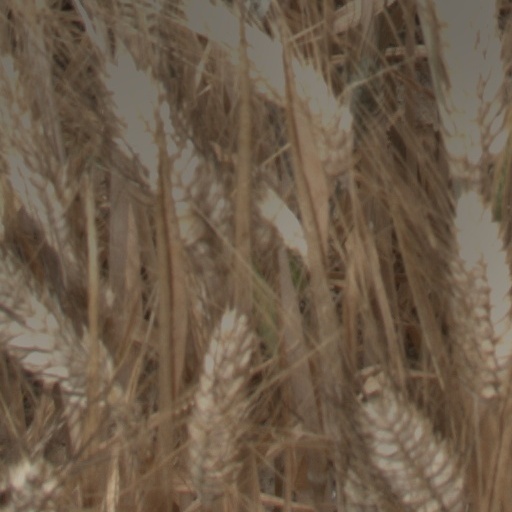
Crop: wheat